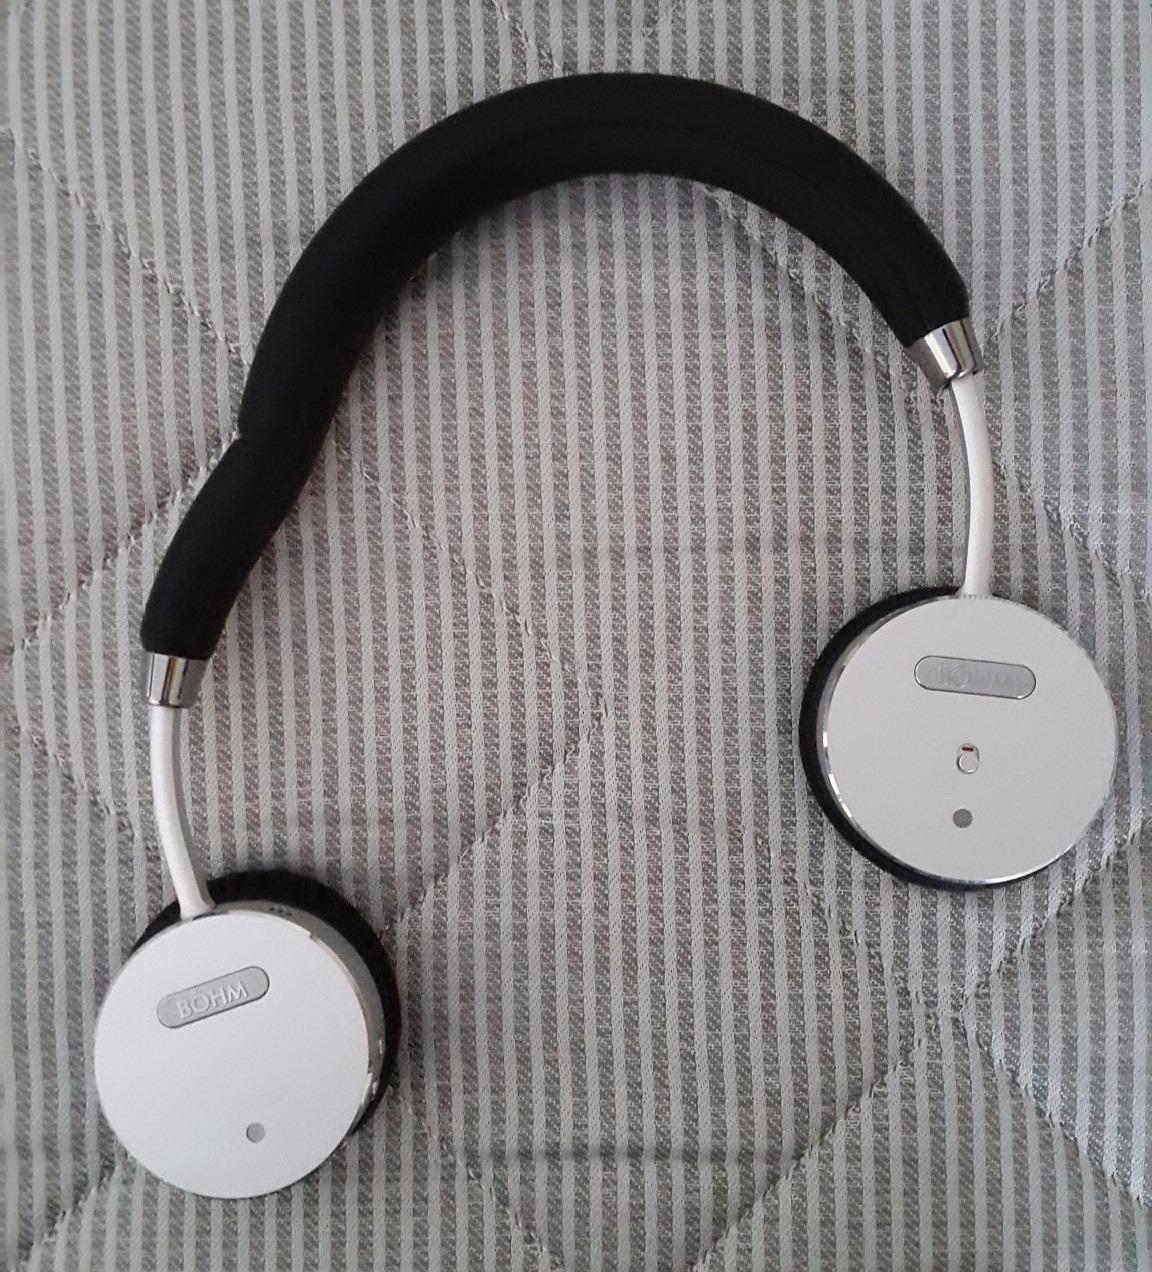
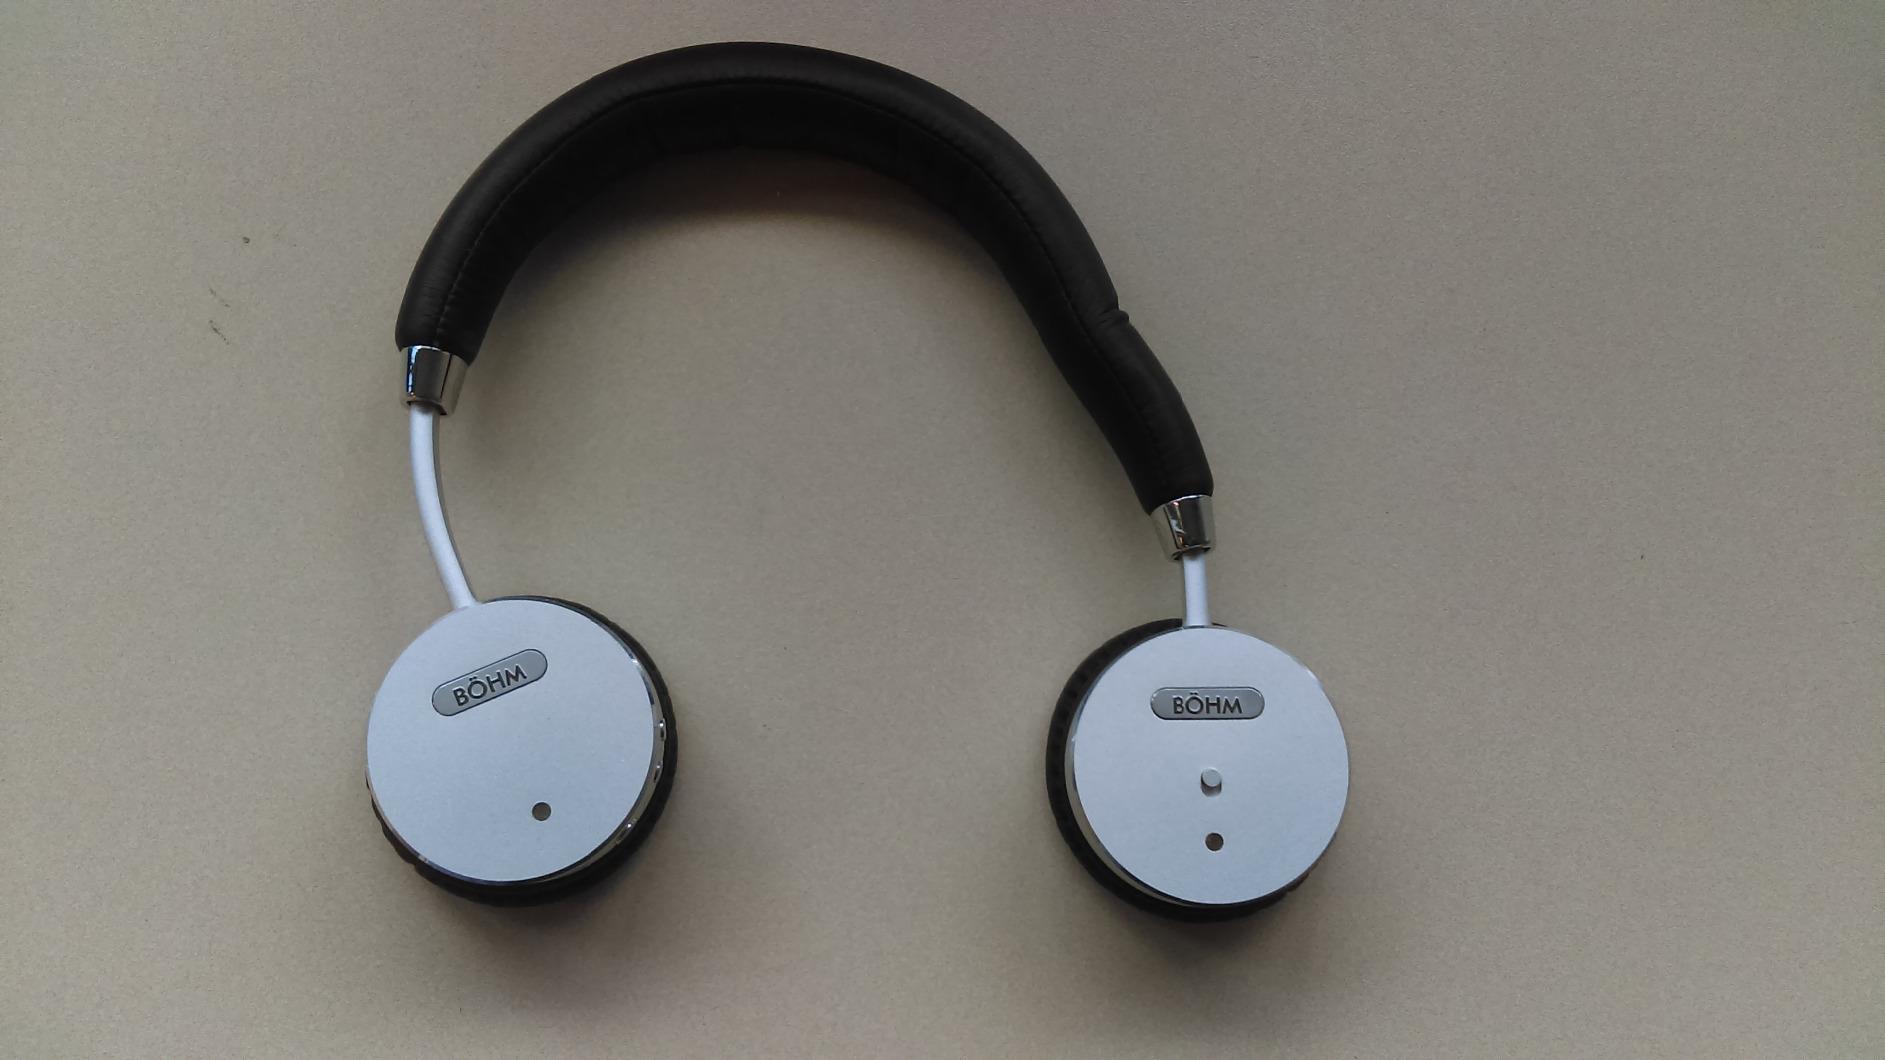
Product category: headphones
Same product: yes